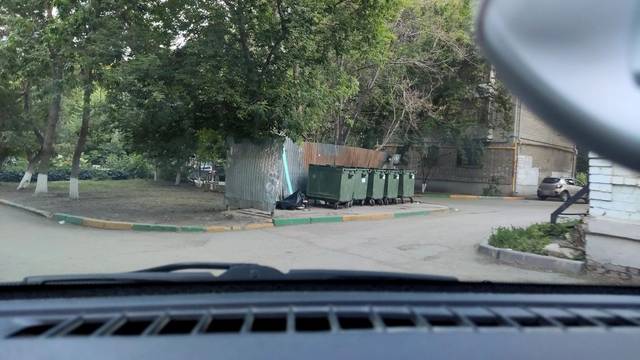
Region: Russia
Coordinates: 53.195, 50.136